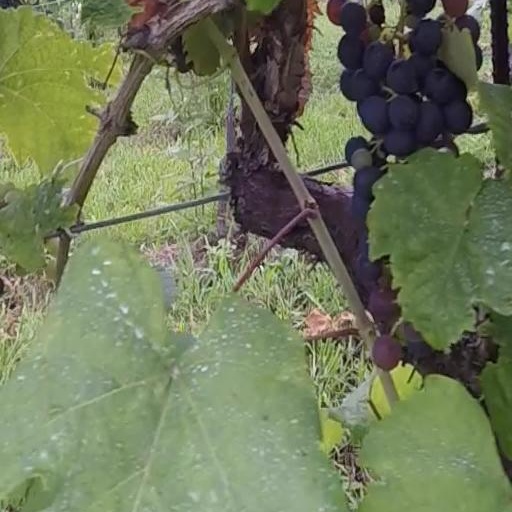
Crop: grape